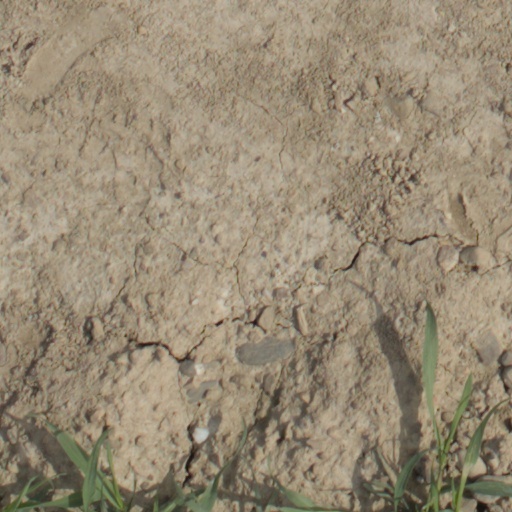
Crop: wheat